Munslow (hundred)

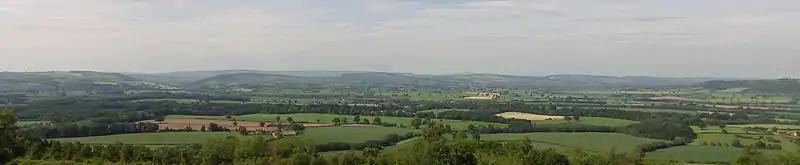
The hundred in 2014, with the wide Corvedale on the right and the much narrower Onny valley seen on the left; the Teme flows left to right across the panorama, with Bromfield in the centre.

Although never formally abolished, the hundreds of England have become obsolete. They lost their remaining administrative and judicial functions in the mid-to-late 19th century, with the last aspects removed from them in 1895 with the Local Government Act 1894.